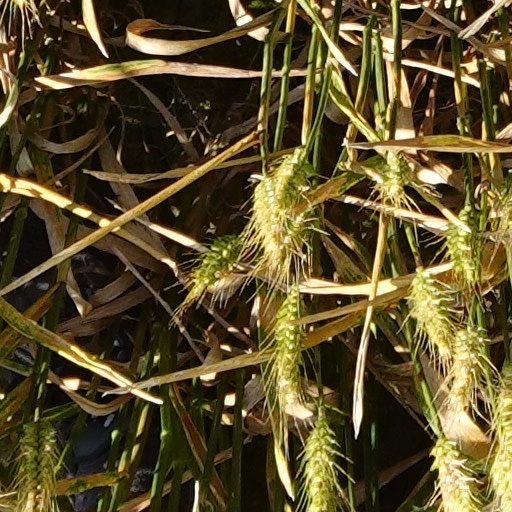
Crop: wheat